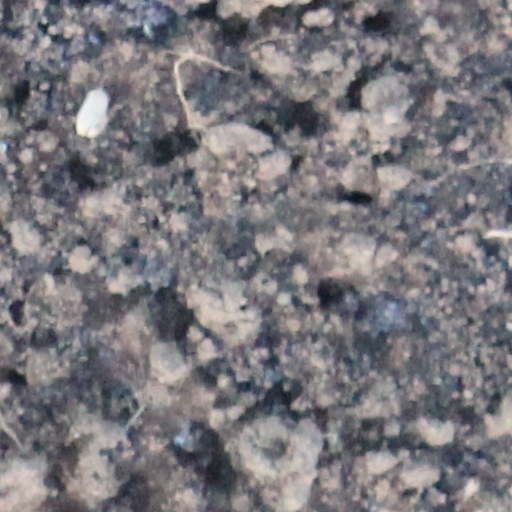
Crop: wheat